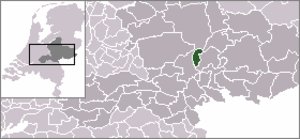
Rosendaël est une commune et un village néerlandais, dans la province de Gueldre. La commune fait partie de la région de ville d'Arnhem-Nimègue.